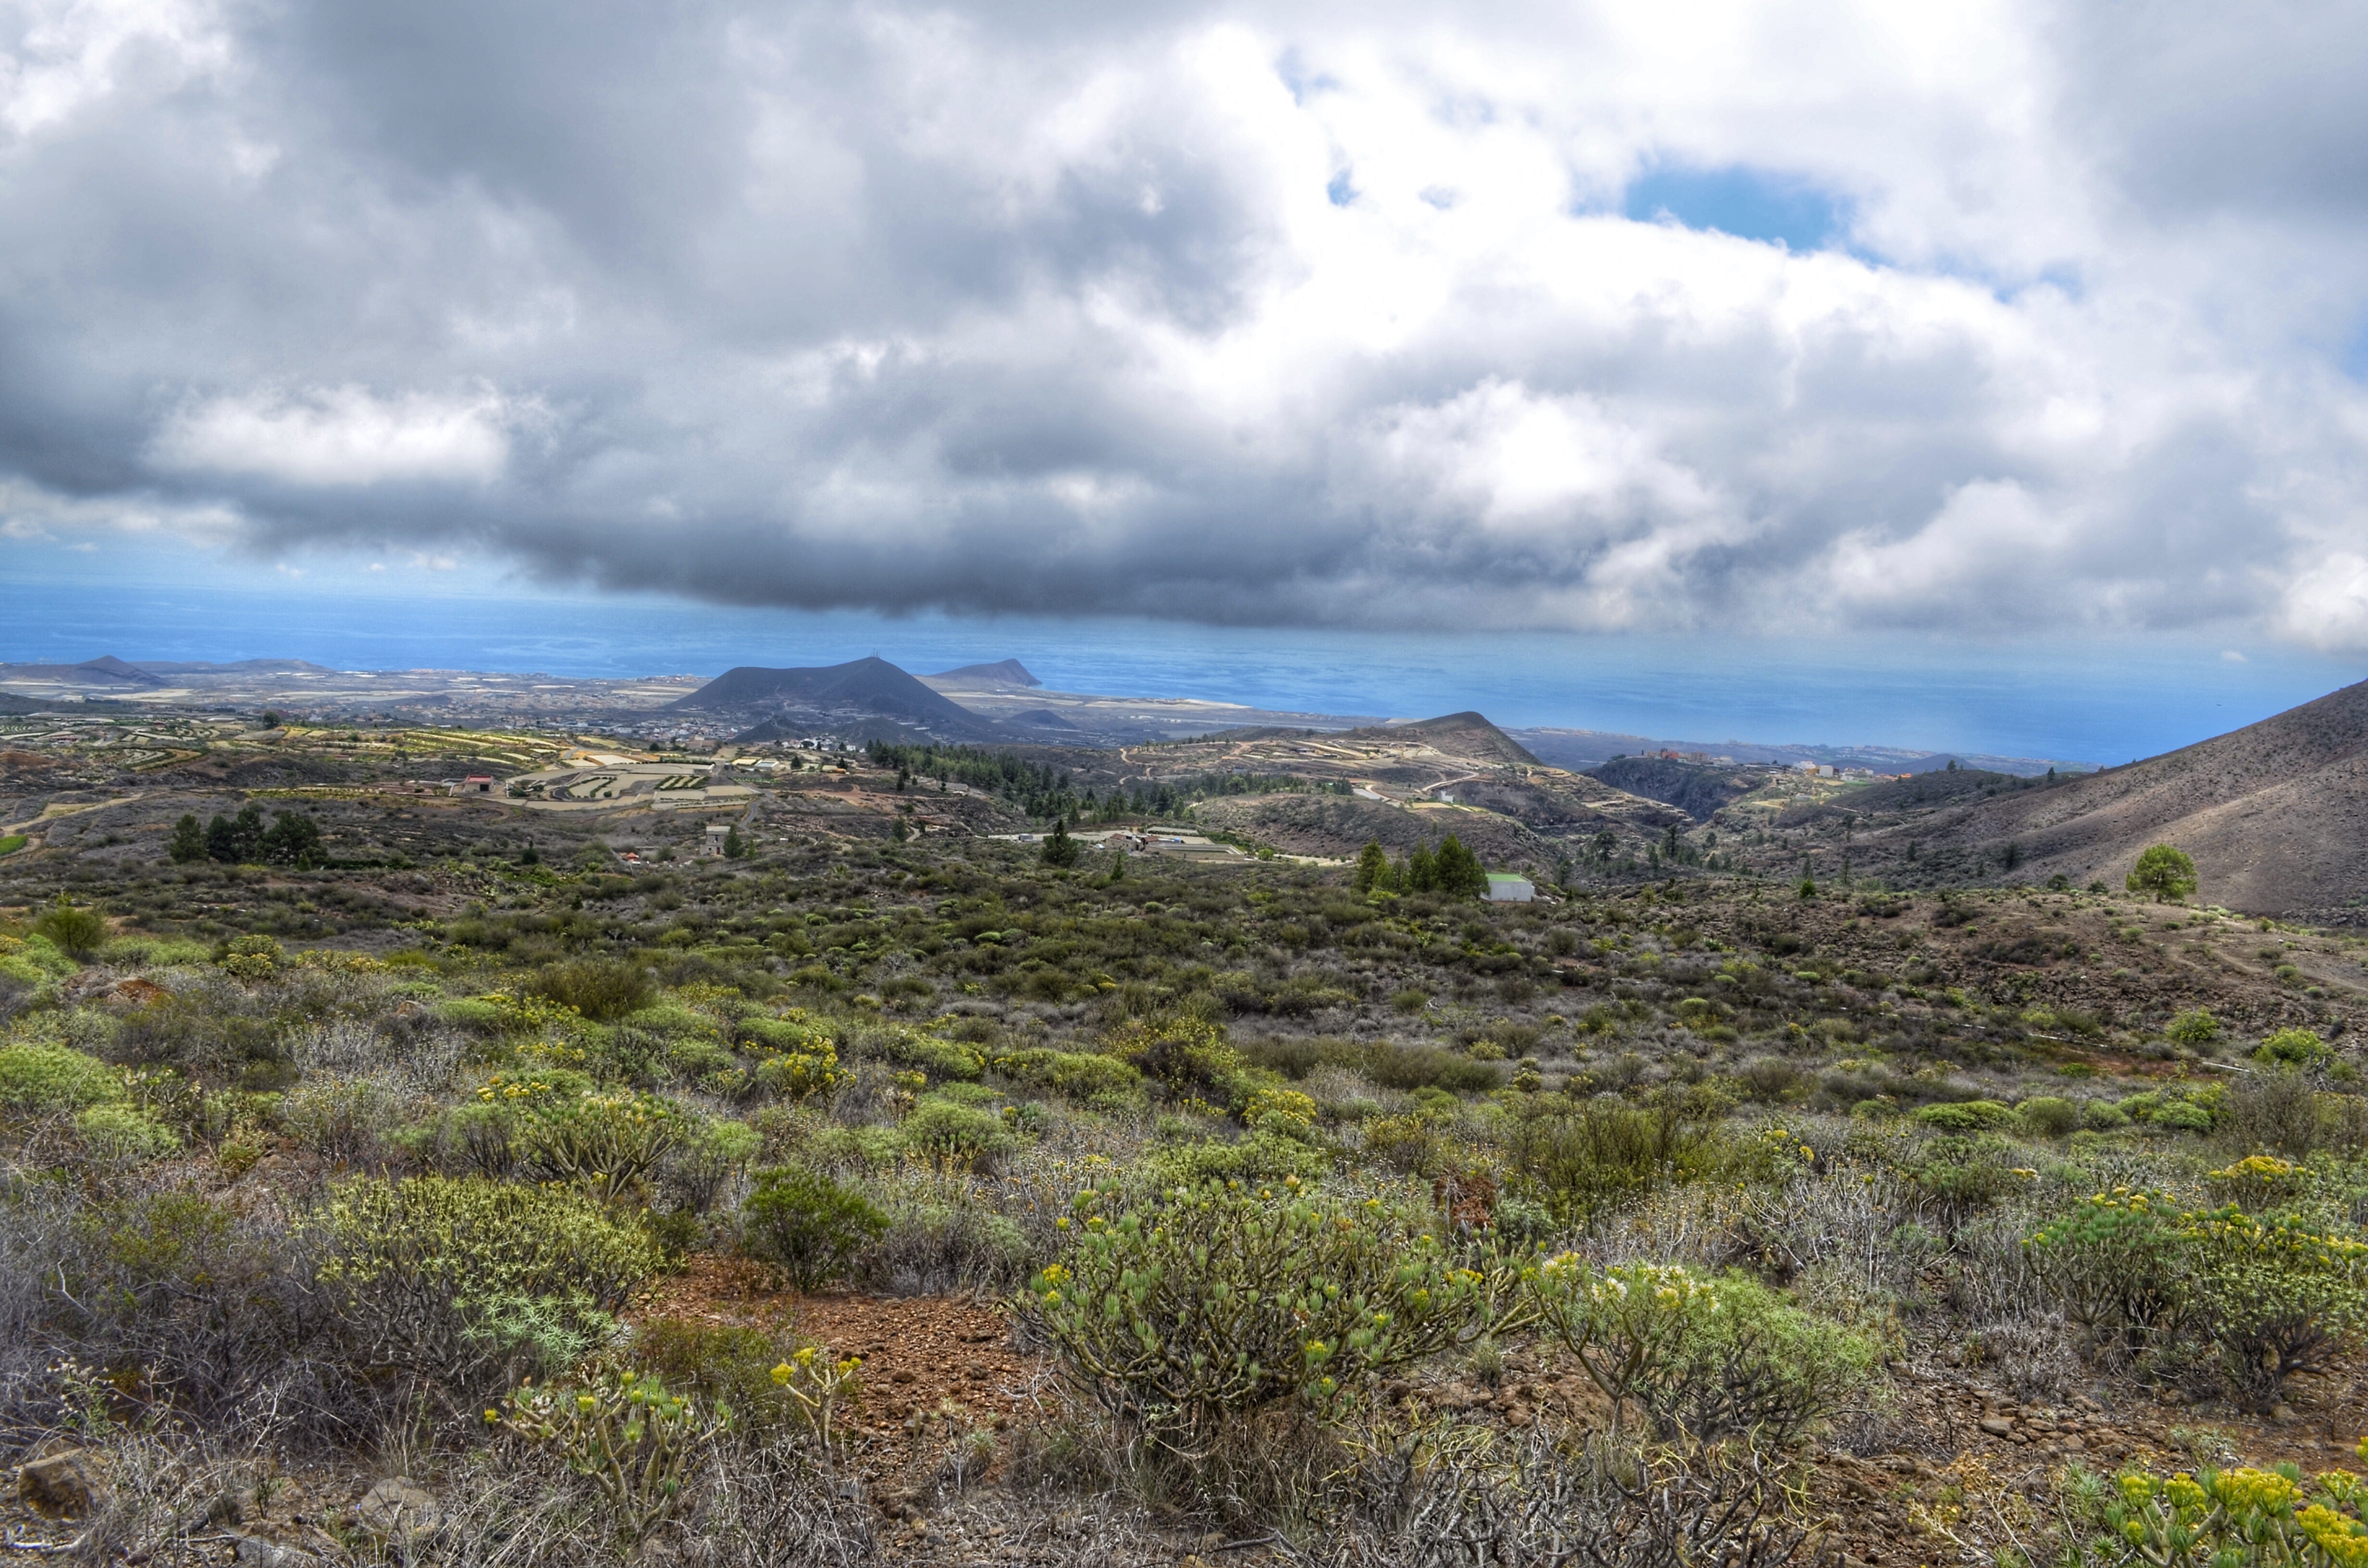
landscape, sea, coast, wilderness, mountain, cloud, hill, lake, adventure, highland, ridge, plateau, fell, habitat, loch, ecosystem, landform, natural environment, geographical feature, mountainous landforms